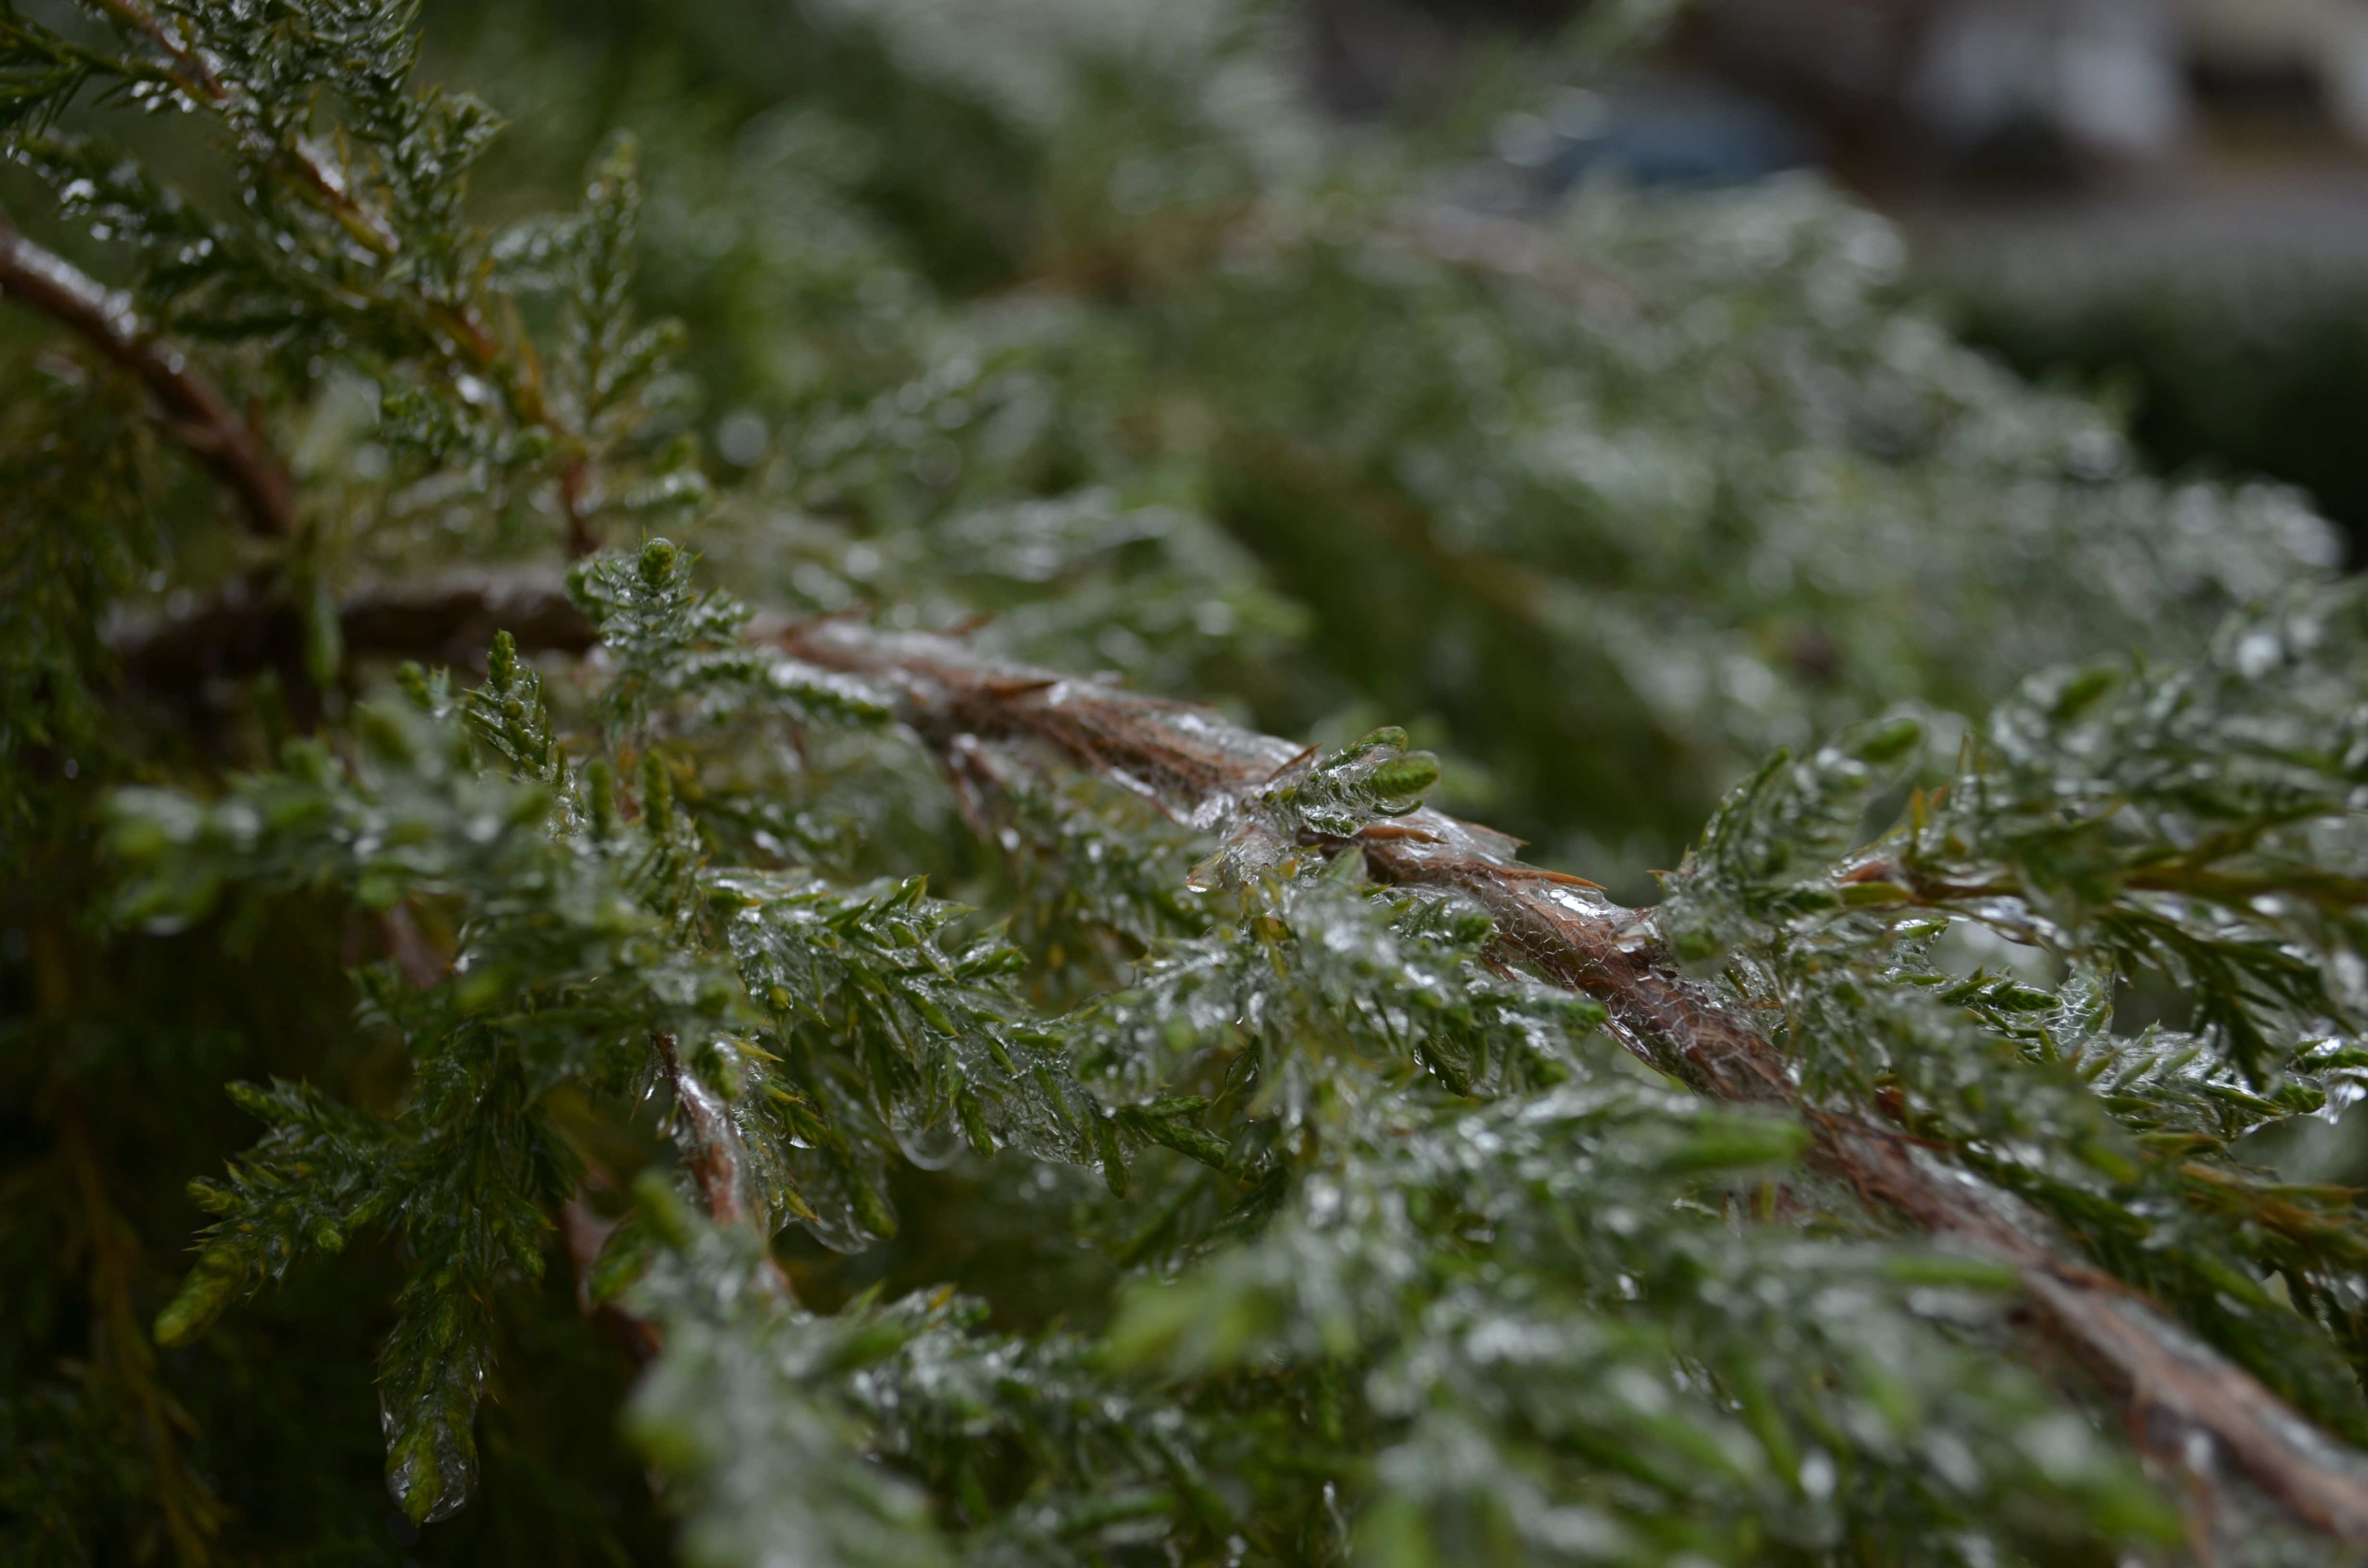
tree, nature, forest, grass, branch, cold, winter, plant, leaf, flower, frost, moss, wildlife, bush, foliage, ice, green, autumn, frozen, flora, fauna, fern, close up, leaves, macro photography, woody plant, land plant